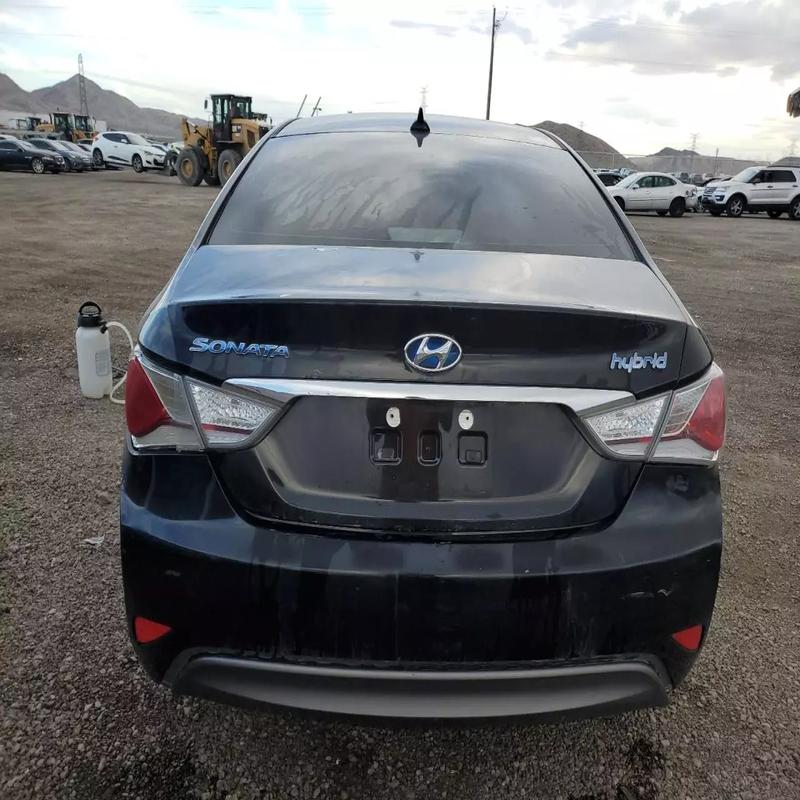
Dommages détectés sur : pare-choc arrière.
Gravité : mineur